The Courier (Newcastle University newspaper)

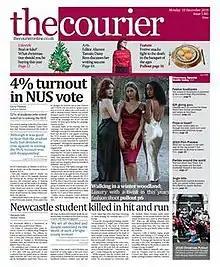
Front page from 4 January 2019

The Courier is the free student weekly newspaper of Newcastle University's Students' Union. It is entirely written and edited by student volunteers, except for the chief editor, which is a paid sabbatical officer position in the students union. Articles which are included in the 40-page print edition are also published online. The newspaper is divided into sections, including current affairs (news, campus comment, opinion, science); life and style (lifestyle, fashion and beauty, relationships, food and drink, travel); culture (film, tv, music, arts, gaming); sport and puzzles.